The Adventures of Jo, Zette and Jocko

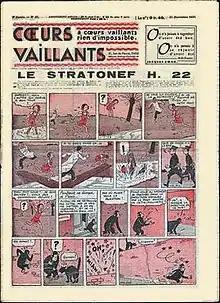
"Jo, Zette and Jocko" in "Cœurs Vaillants".

In late 1935 Hergé was visited by Abbot Courtois and Abbot Pihan, the editors of "Cœurs Vaillants" ("Valiant Hearts"), a French Catholic newspaper that was publishing "The Adventures of Tintin". Courtois was often unhappy with elements of Hergé's work, and had recently complained about a scene in his latest story, "The Broken Ear", in which the two antagonists drown and are dragged to Hell by demons. On this occasion, he asked Hergé to create new characters who would be more relateable for their young readership. Whereas Tintin had no parents and did not go to school, they wanted a series in which the protagonists had a family and acted more "normal"; they also requested that these characters have their adventures in France.